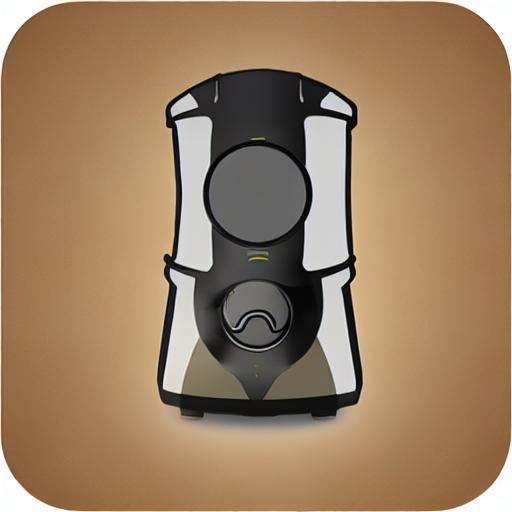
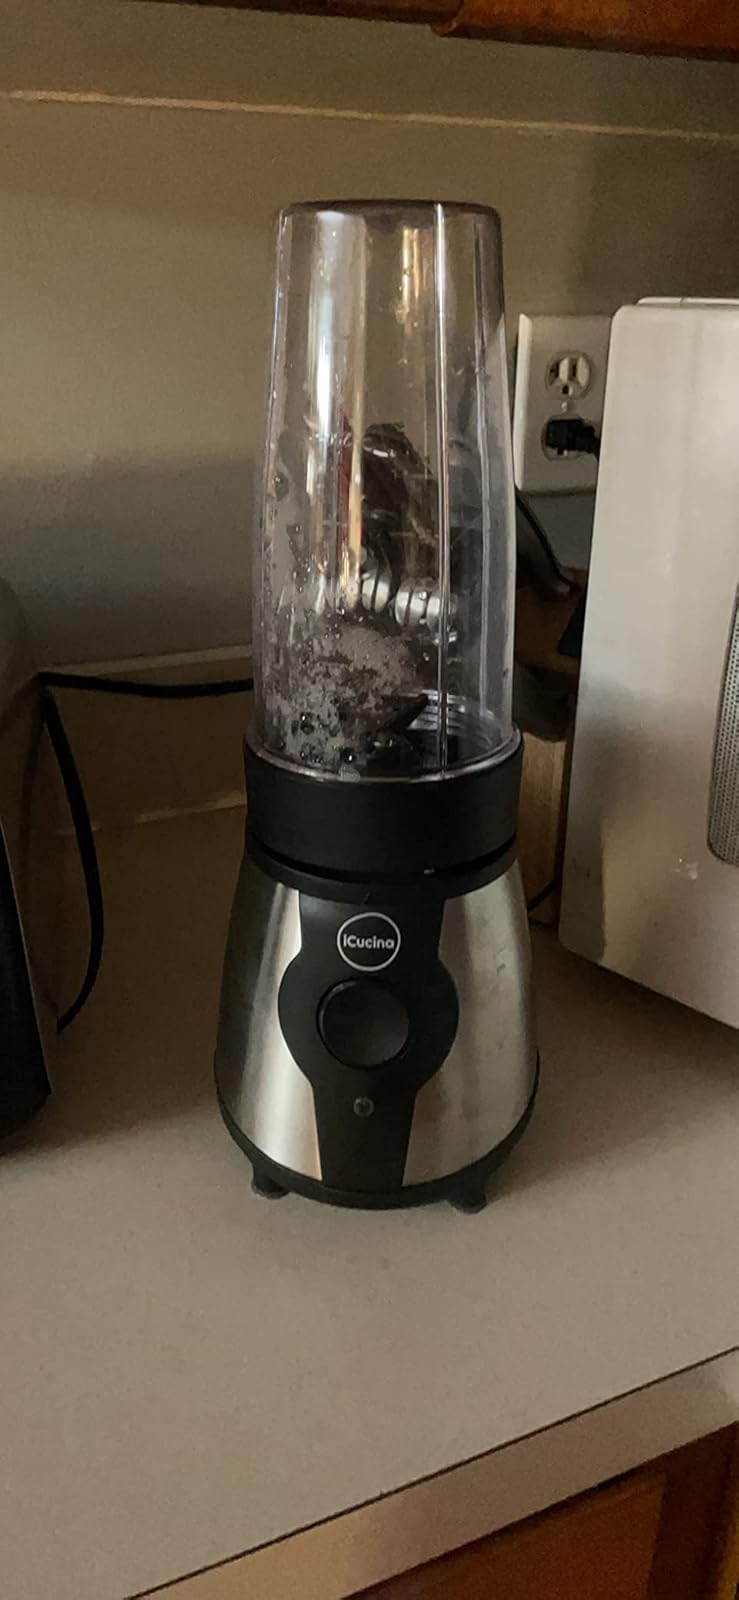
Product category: items_blender
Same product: no